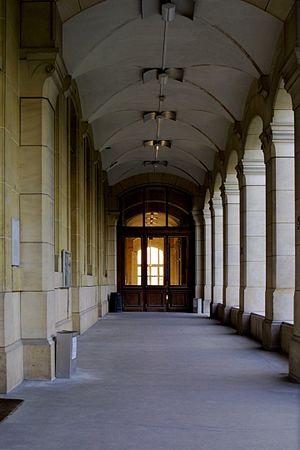
La faculté de pharmacie de Paris, ancienne Unité de formation et de recherche des sciences pharmaceutiques et biologiques, est une composante de l'université de Paris, ancienne université Paris-Descartes, située au 4, avenue de l'Observatoire, dans le 6ᵉ arrondissement.